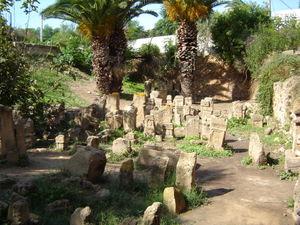
L'Afrique romaine fait souvent l'objet d'une étude d'ensemble par les historiens et les archéologues, malgré de très fortes disparités régionales et de grandes ruptures chronologiques dans les huit siècles de son histoire. Les deux grandes problématiques historiques concernant ces provinces sont actuellement la question de leur romanisation et celle de leur christianisation. L'« Afrique romaine » désigne ainsi soit les terres d'Afrique dominées par Rome, soit la part romanisée de l'Afrique.
La civilisation carthaginoise ou civilisation punique est une ancienne civilisation située dans le bassin méditerranéen et à l'origine de l'une des plus grandes puissances commerciales, culturelles et militaires de cette région dans l'Antiquité.